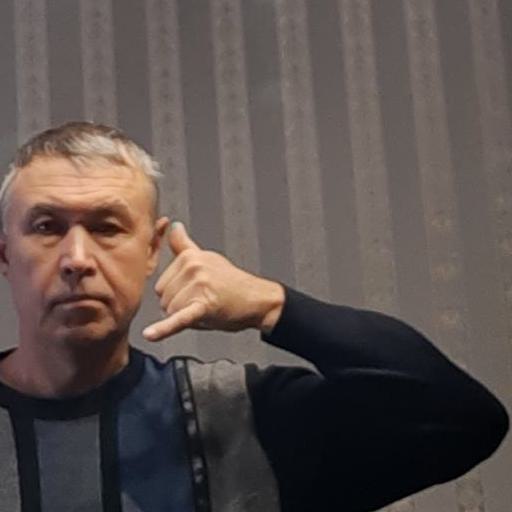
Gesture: call